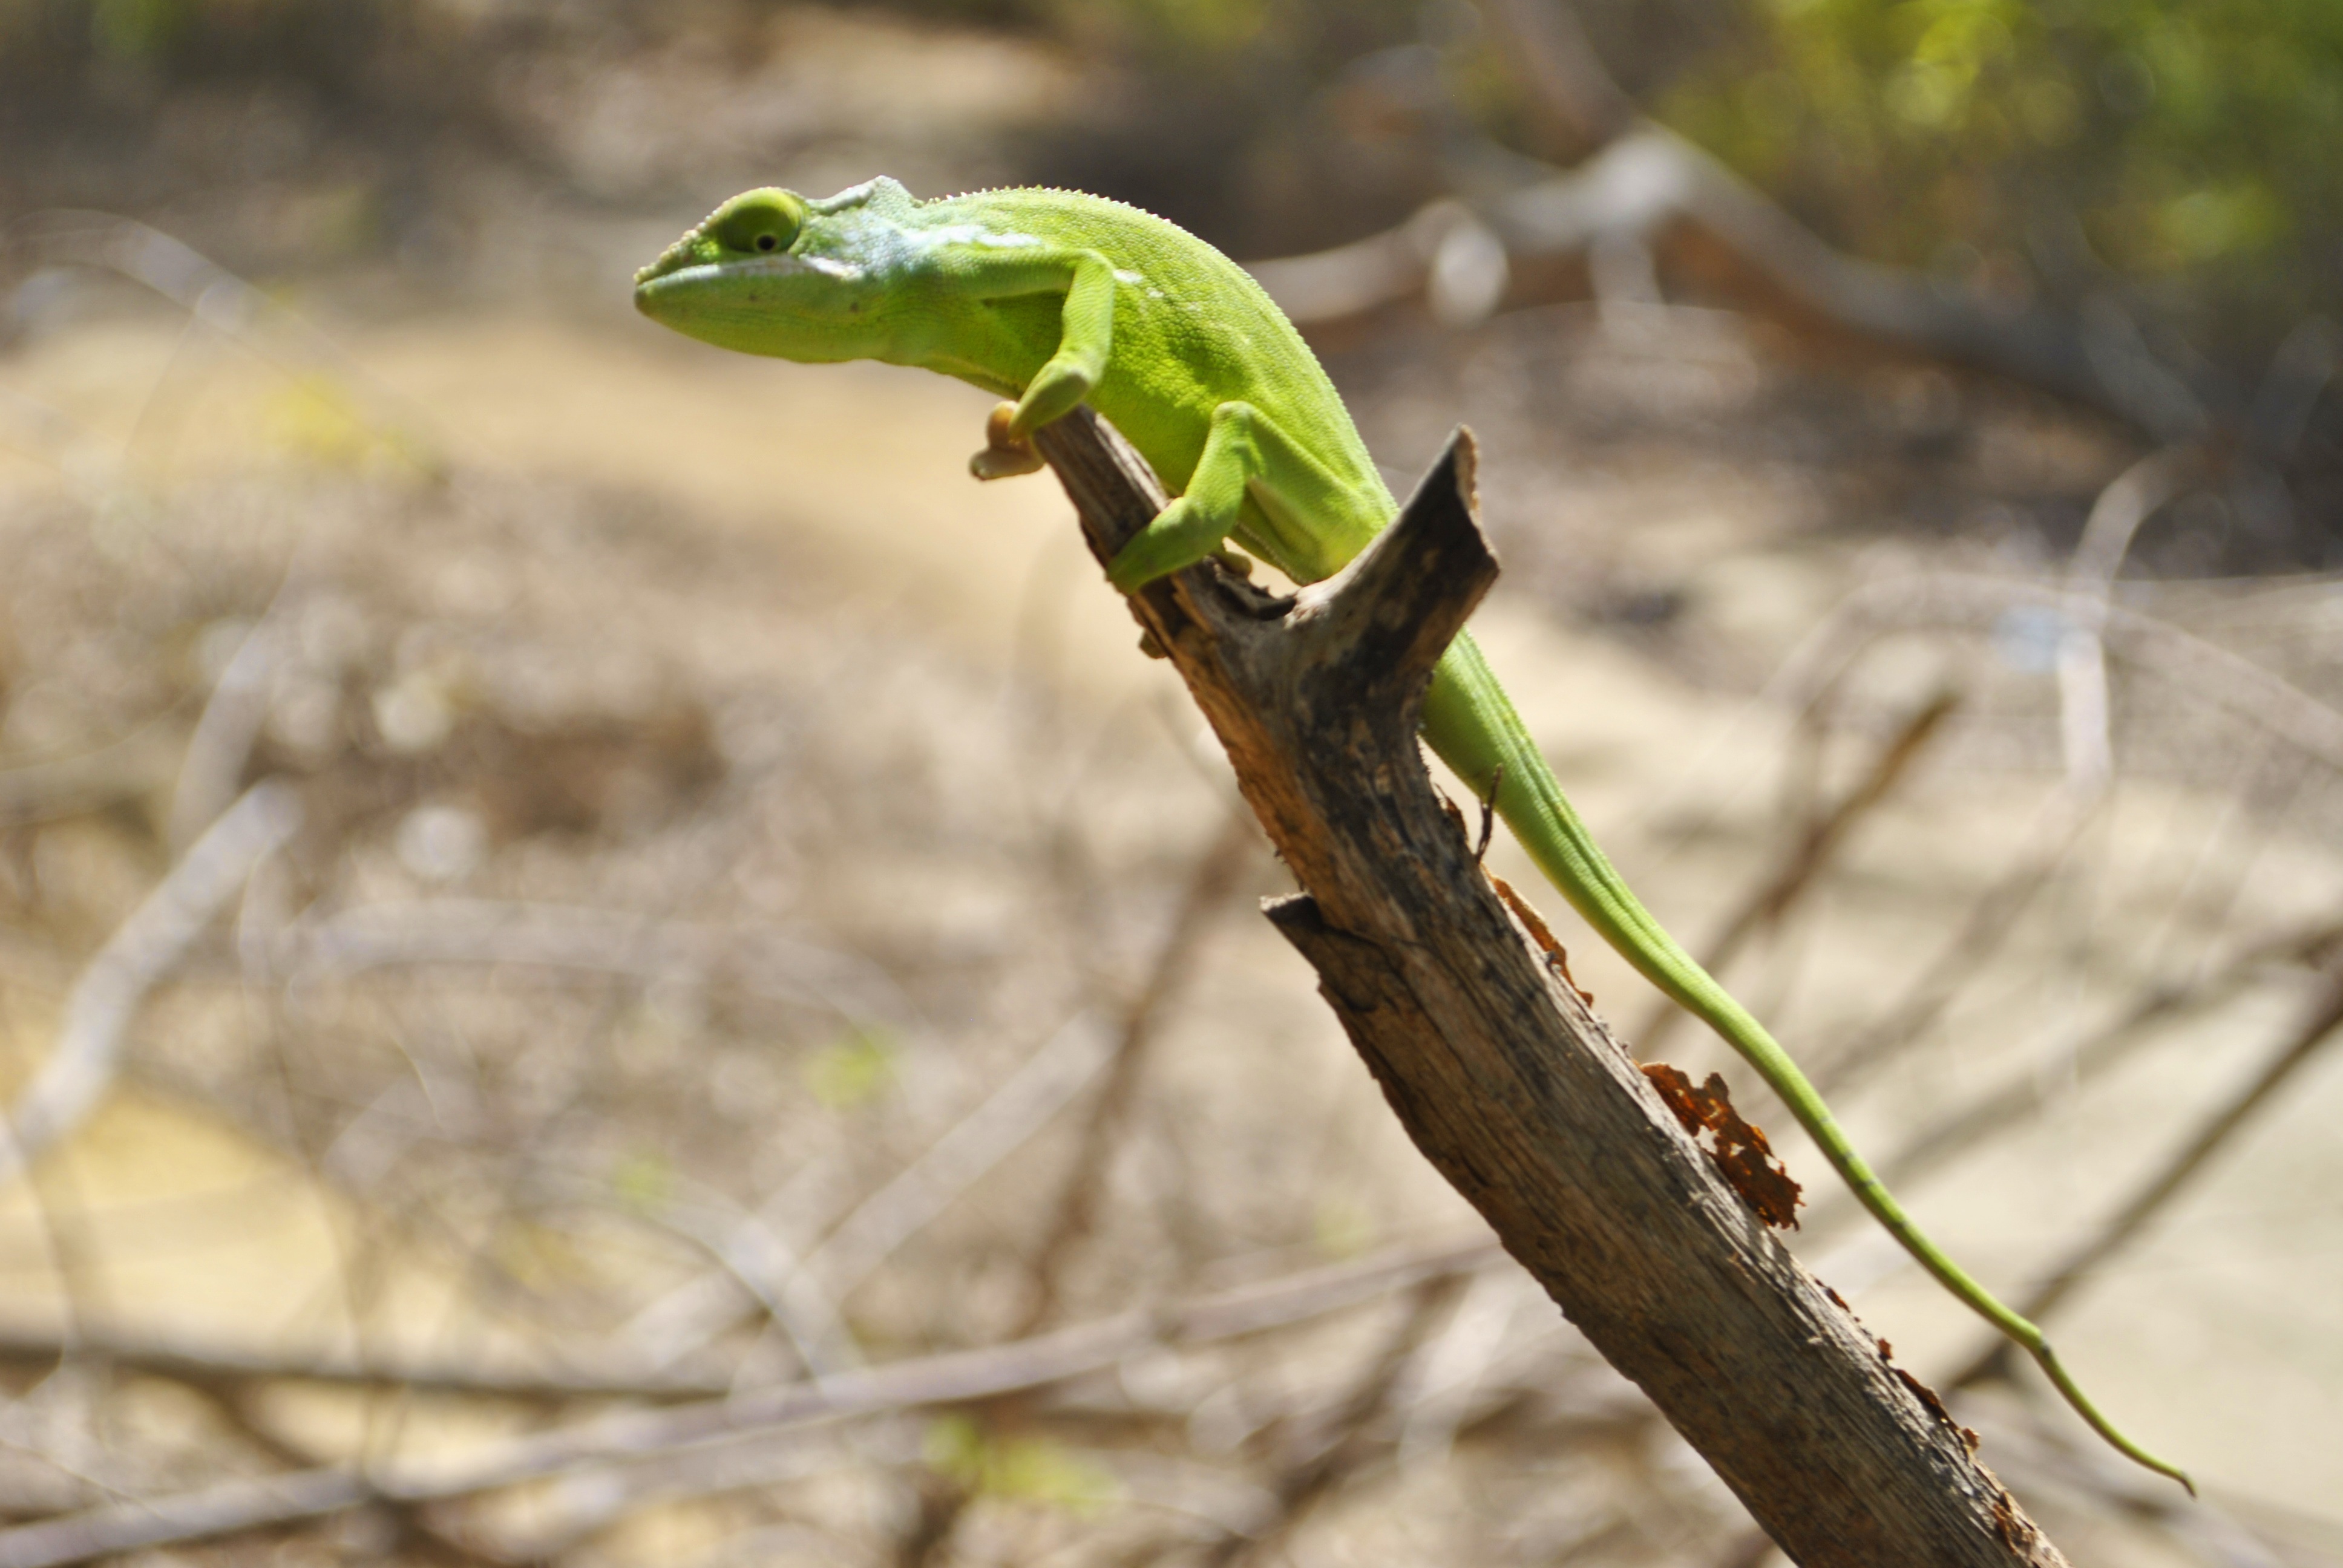
nature, branch, flower, wildlife, green, reptile, fauna, lizard, chameleon, macro photography, mayotte, scaled reptile, dziani lake